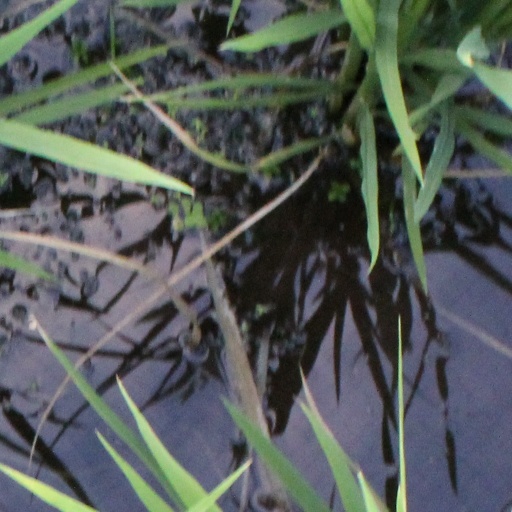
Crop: rice